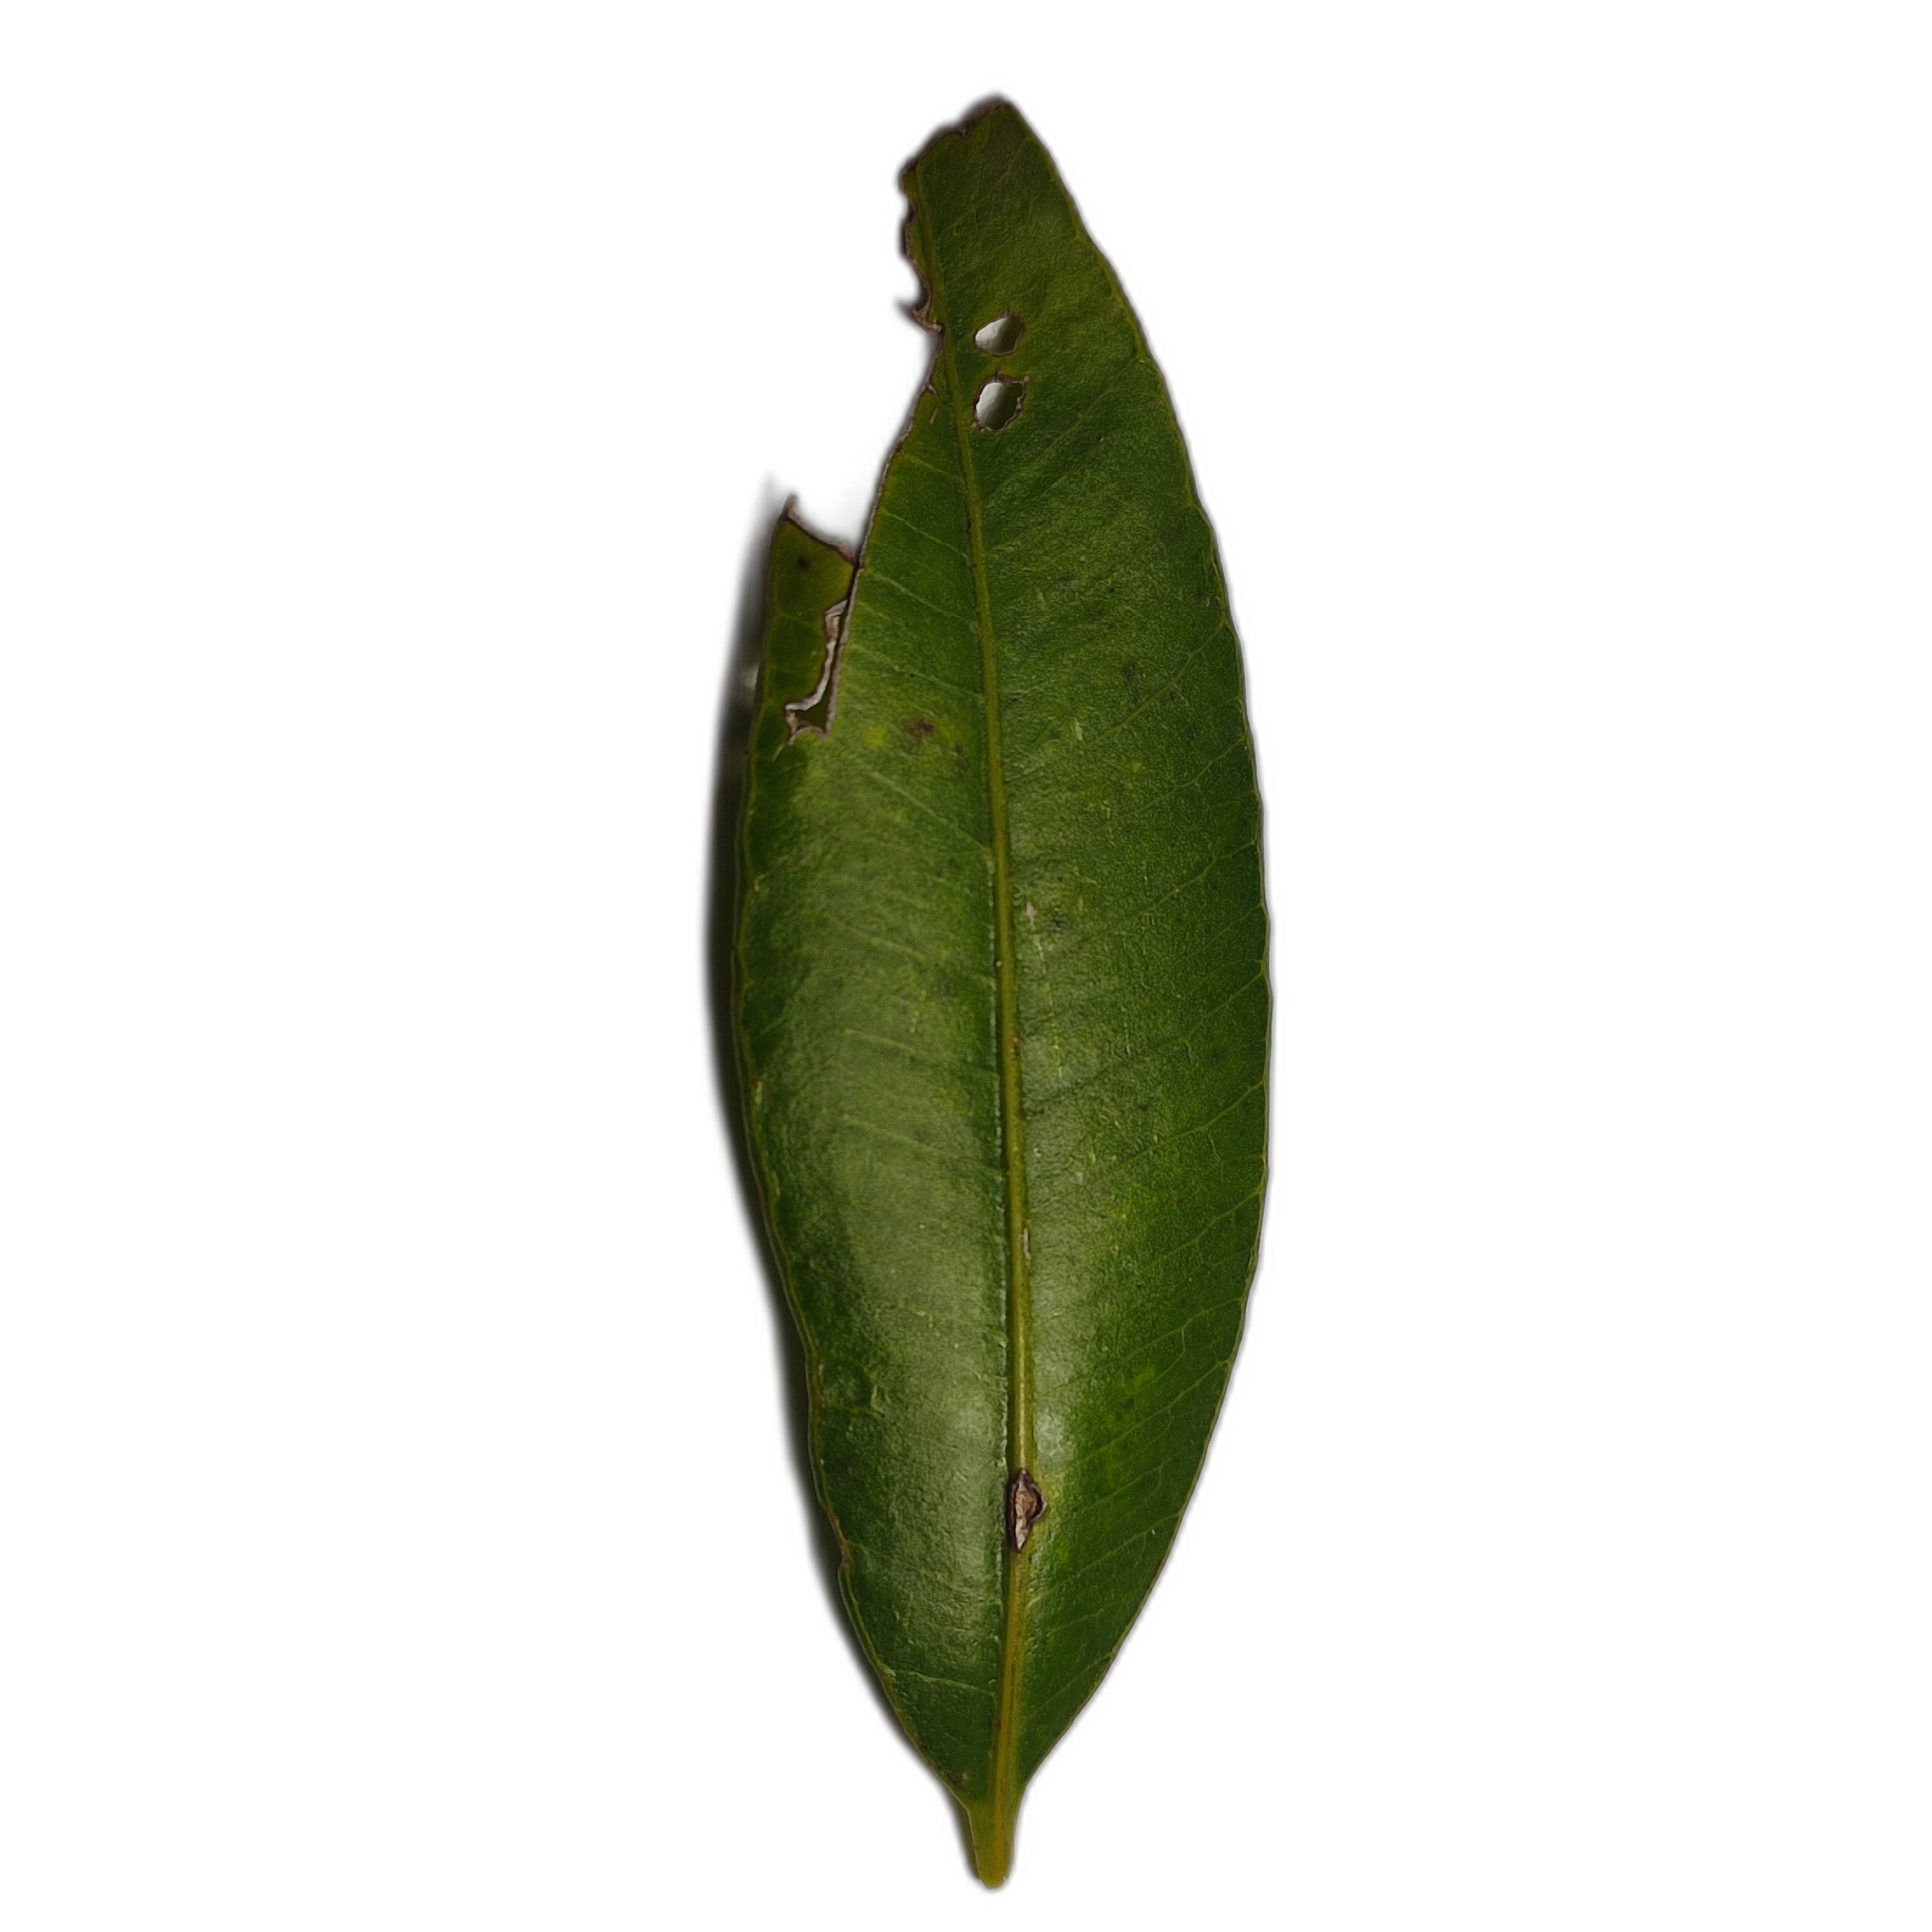
Label: not_healthy